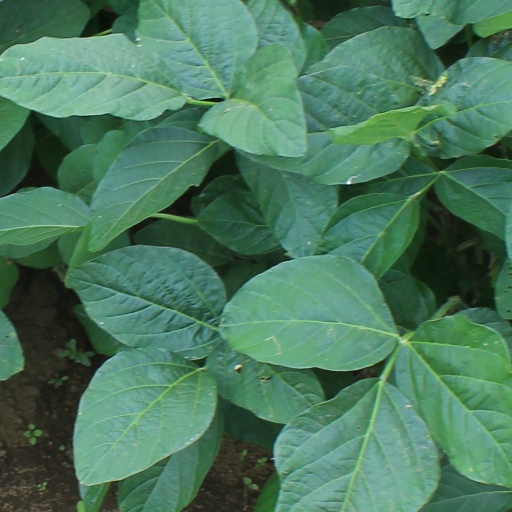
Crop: soybean